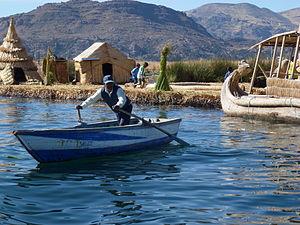
Sur le Lac Titicaca les Aymara du Pérou
Le lac Titicaca, situé dans la cordillère des Andes, est traversé par la frontière entre la Bolivie et le Pérou. C'est le plus grand lac d'Amérique du Sud en volume d'eau et en longueur, mais pas en superficie. Il est aussi considéré comme le plus haut lac navigable du monde, mais ce n'est rigoureusement exact que si on limite cette acception aux navires commerciaux de grande taille.